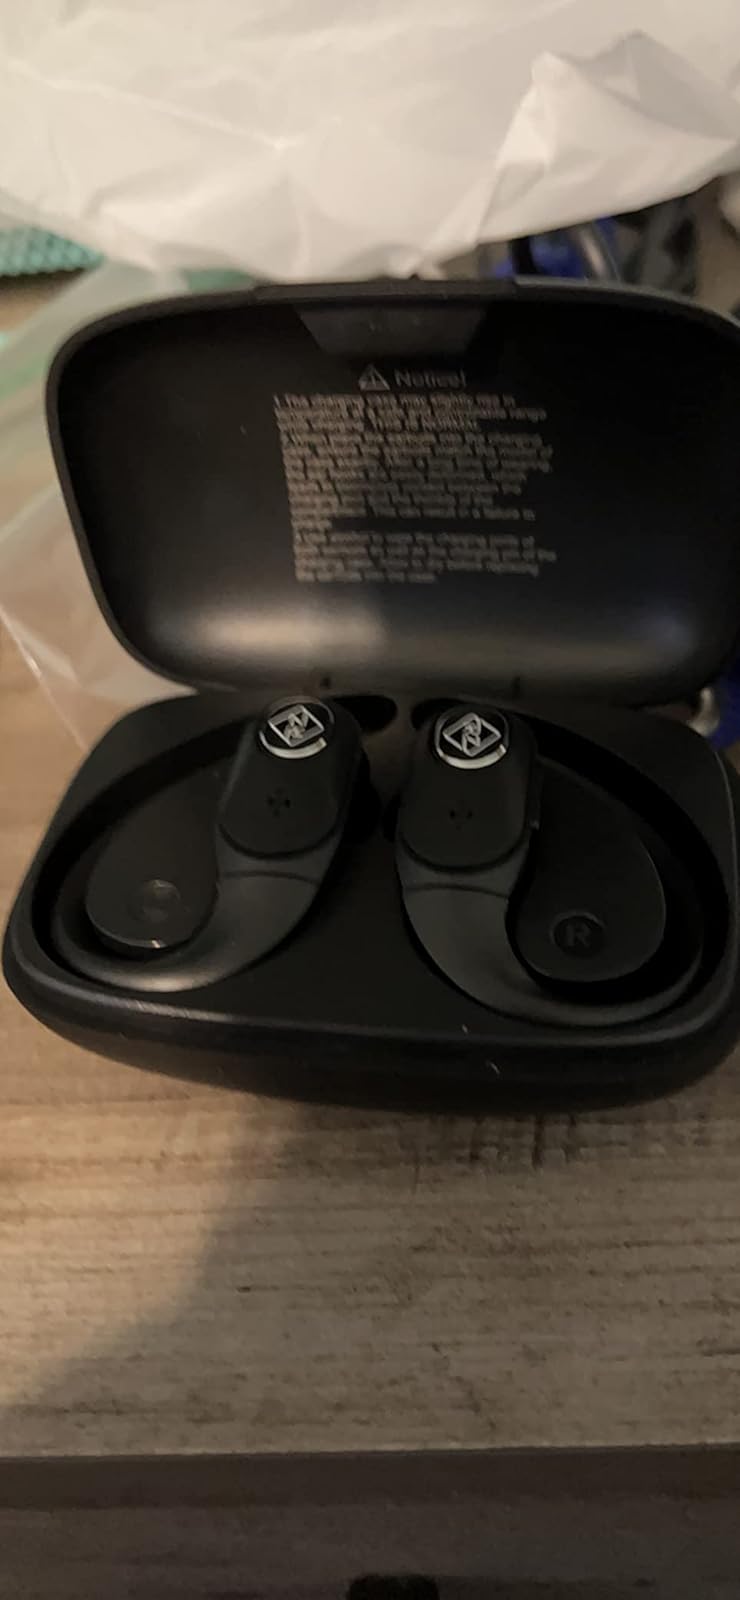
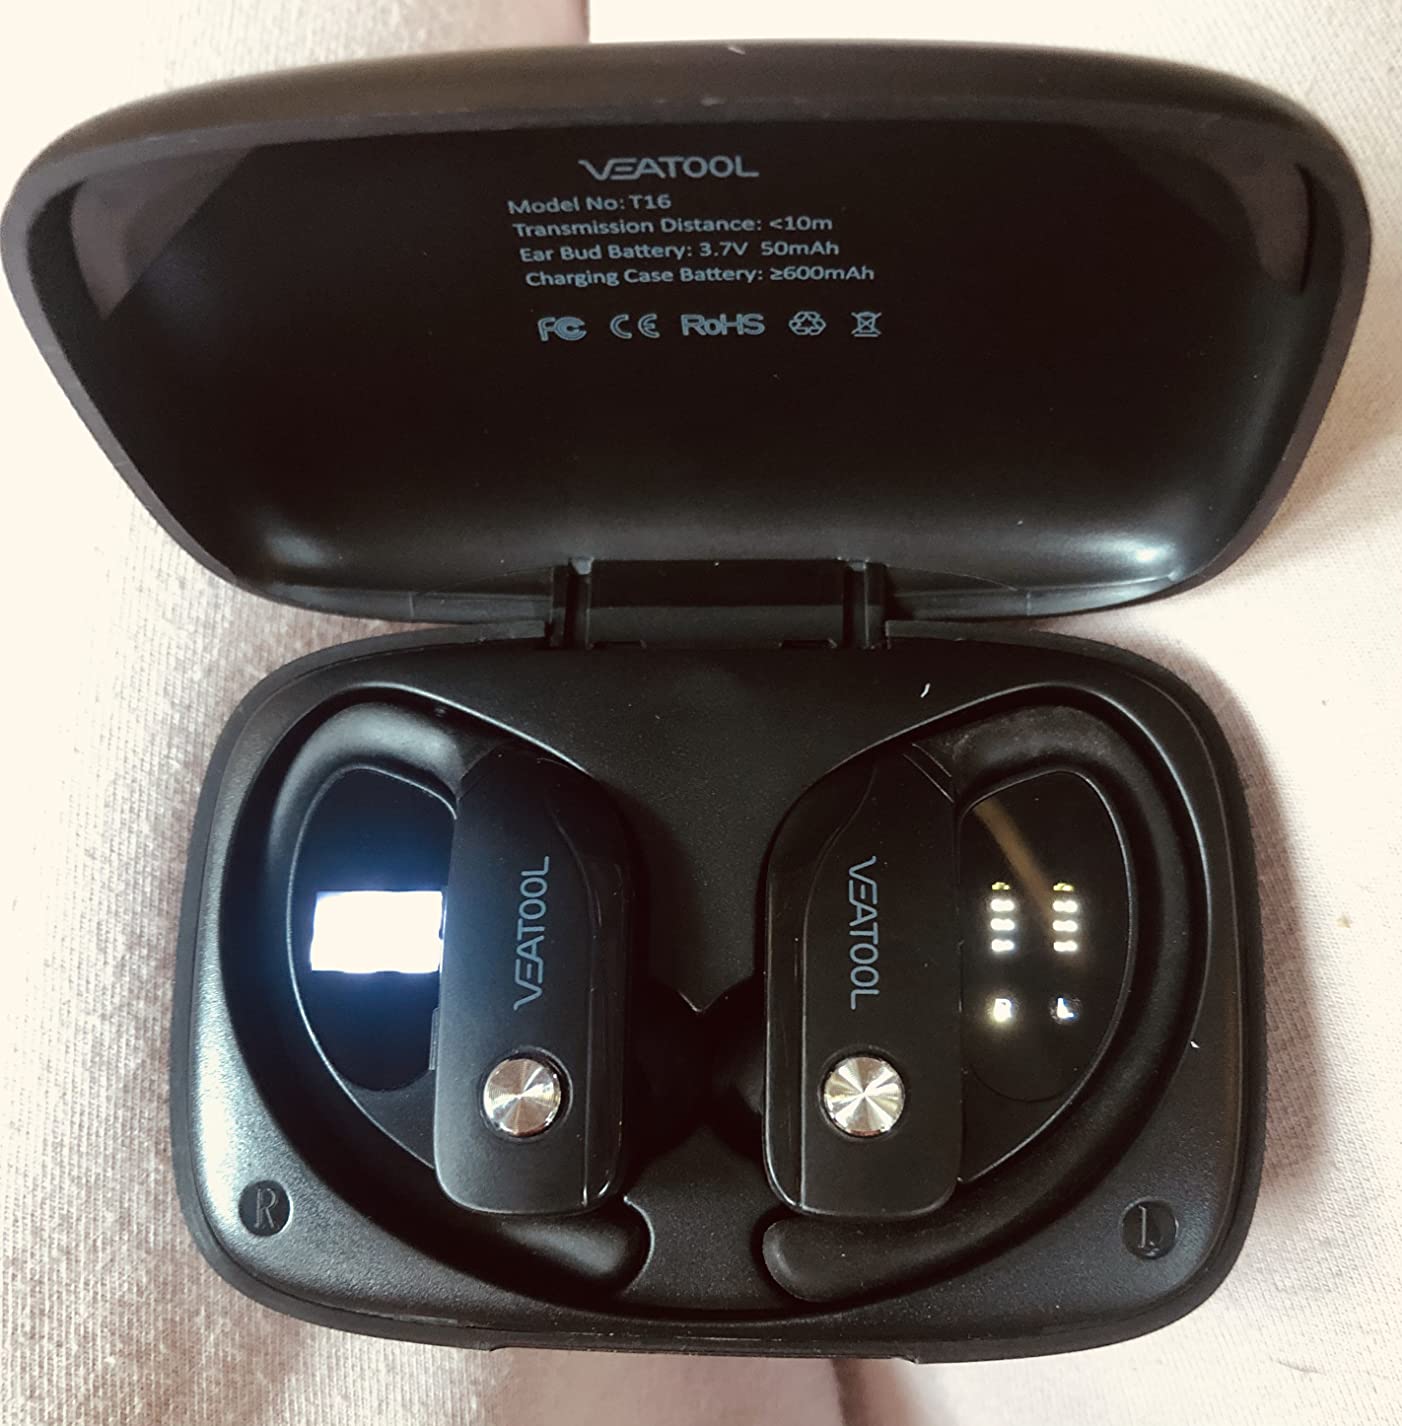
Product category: earbuds
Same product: no